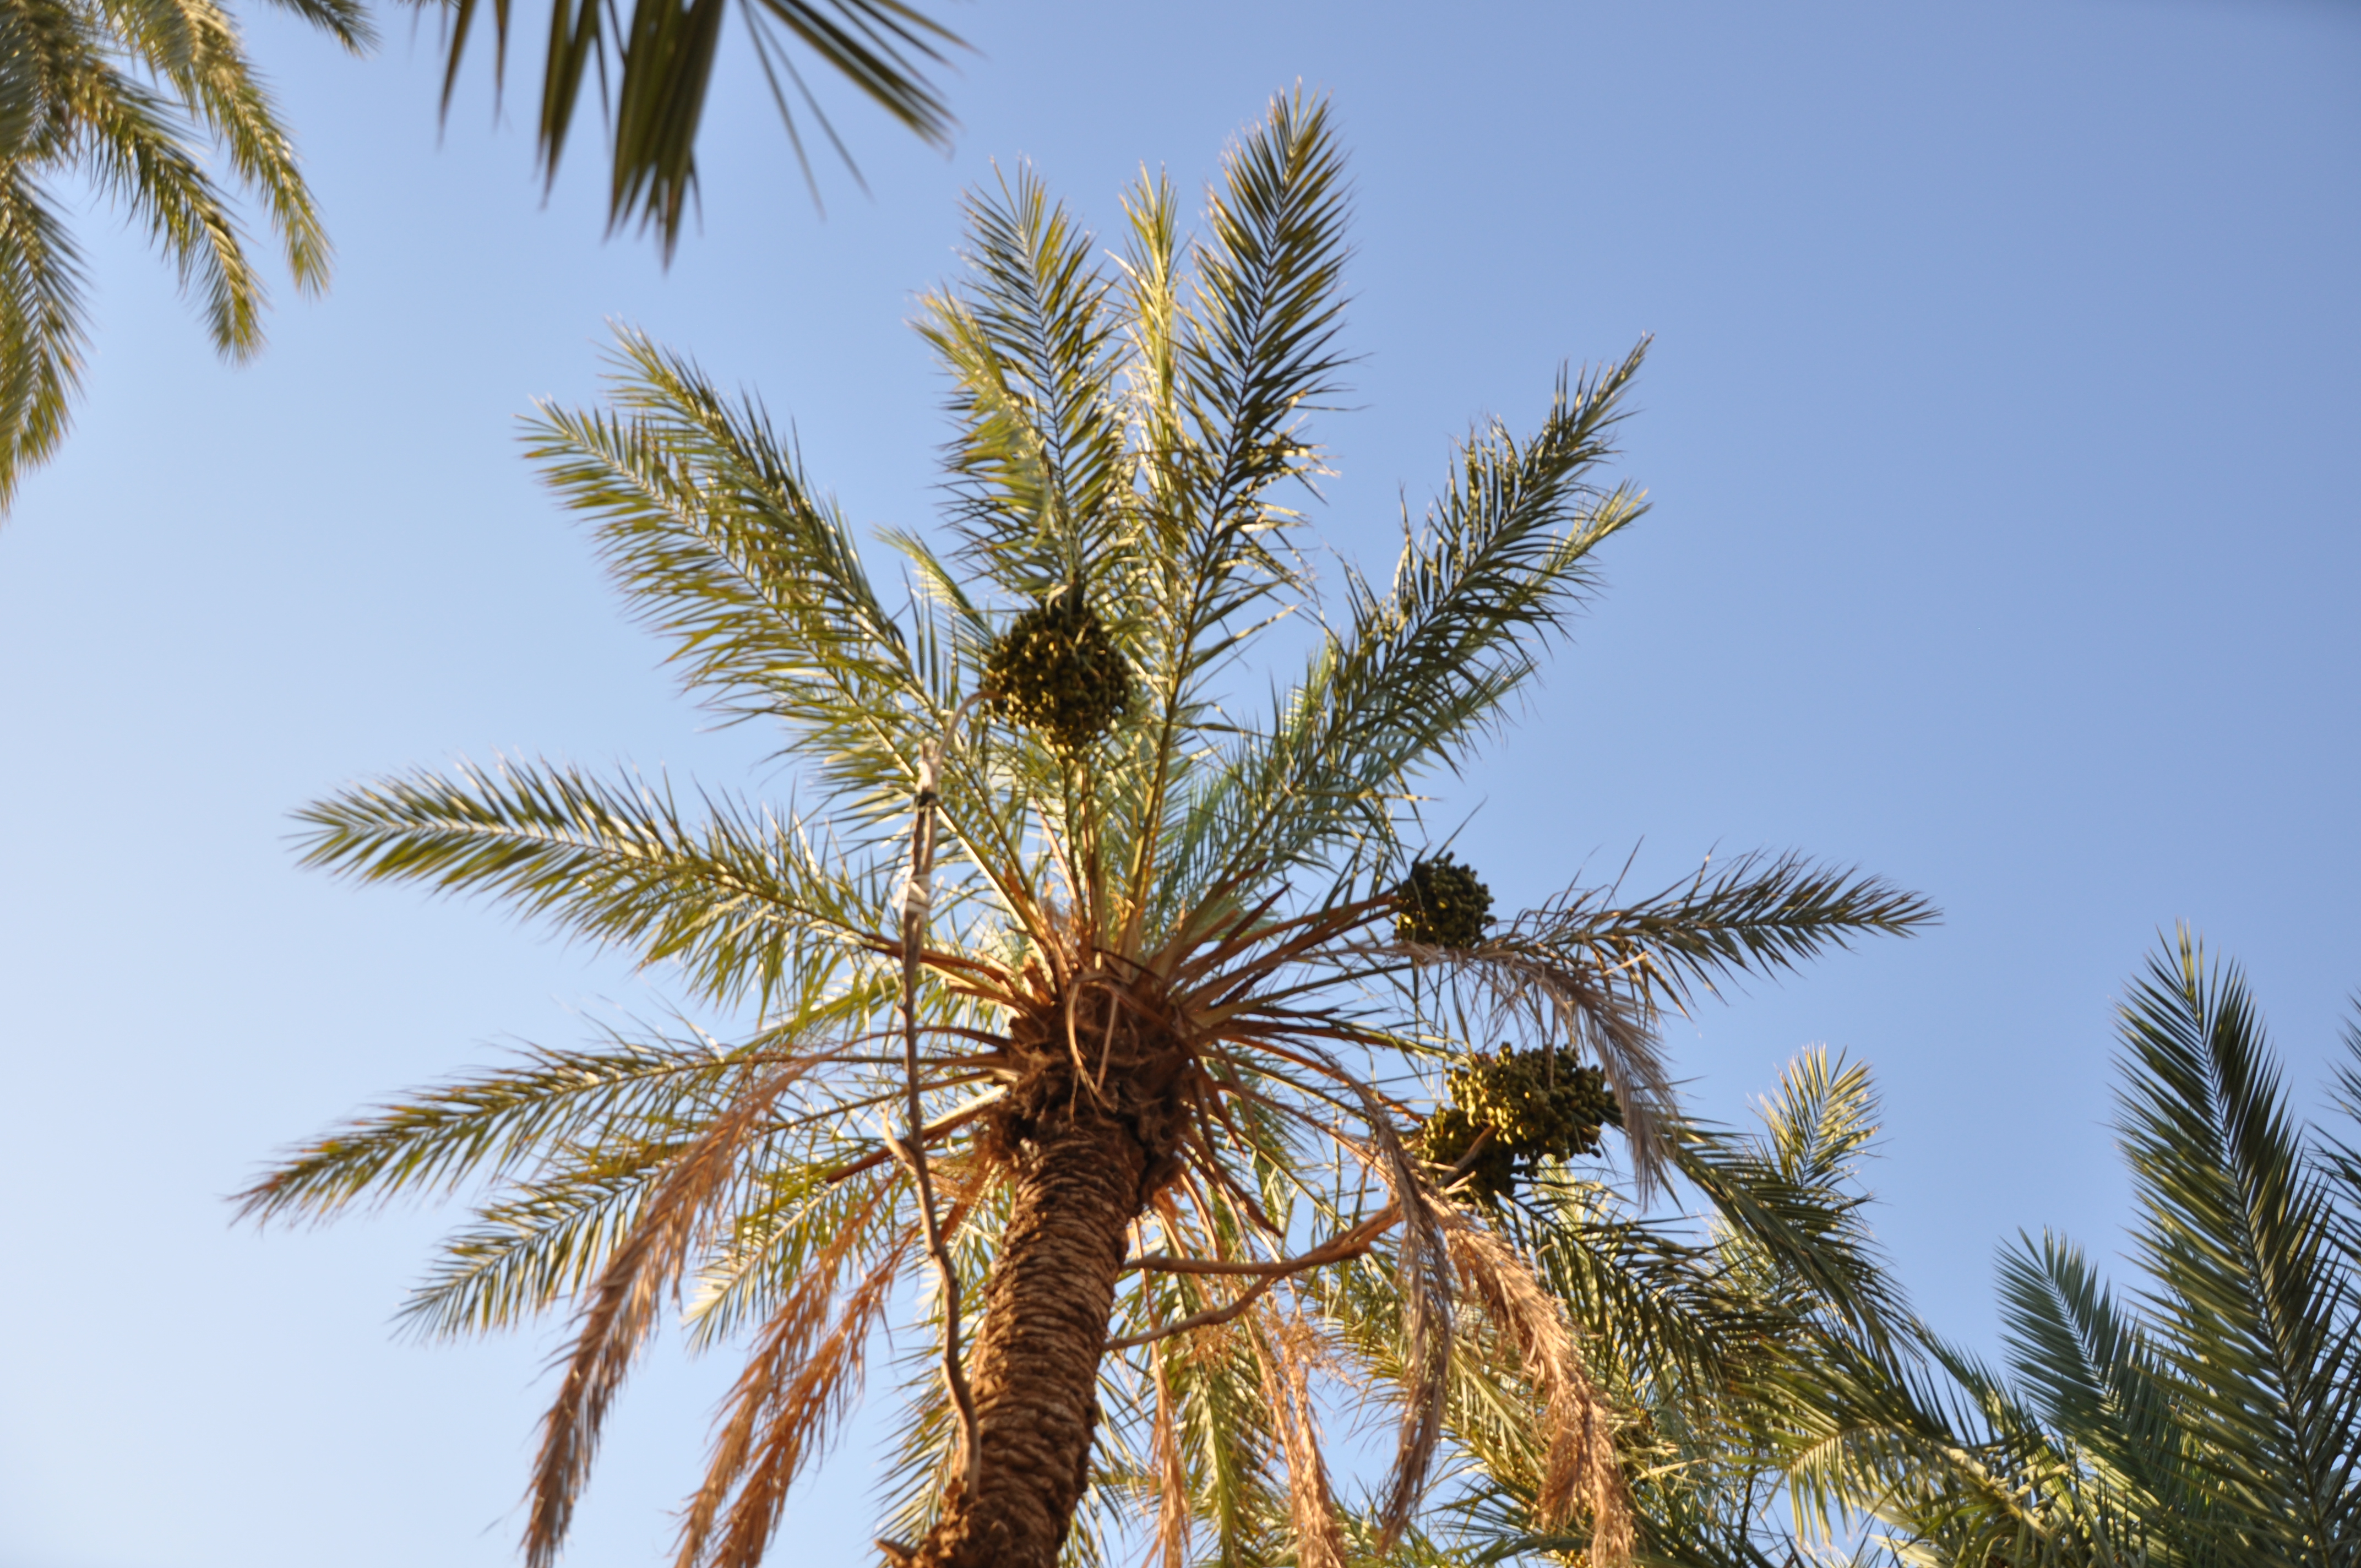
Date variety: Boufagous